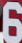
Number: 6